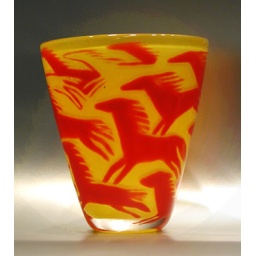
vase handmade with &amp;quot;Graal technique&amp;quot; in yellow and red glass. designed and engraved by Margit Gaim. Gaffer Eric Meek